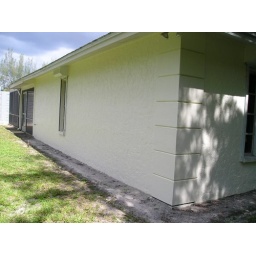
This view is of the north side of the house with the screened in area where the swimming pool is.